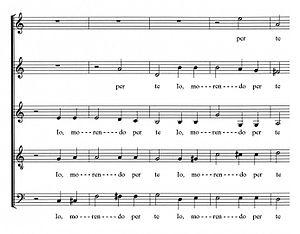
Gesualdo VI.15 ""Io morendo"""
Les madrigaux de Carlo Gesualdo sont des compositions vocales et polyphoniques, sur des poèmes à thèmes profanes. Répartis en six recueils, ces cent vingt-cinq pièces couvrent toute la vie créatrice de leur auteur et témoignent de l'évolution de son langage, en particulier sous le rapport de l'harmonie.